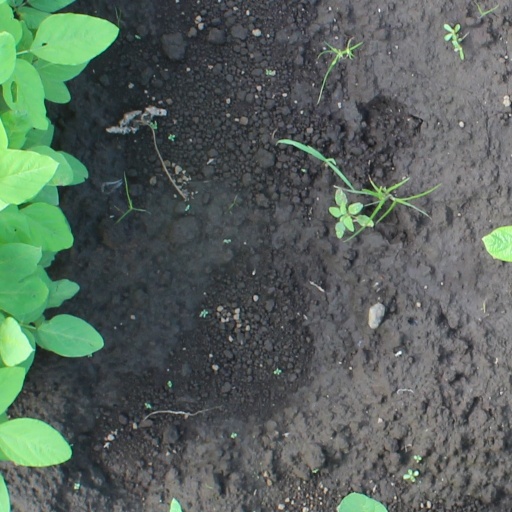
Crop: soybean